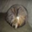
Label: cat